Bolton Priory

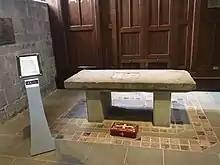

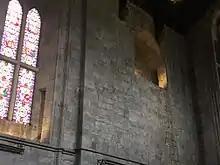

A stone altar in the north aisle was preserved at the time of the Dissolution by using it to cover the second of the crypts mentioned above. When the floor was re-laid in 1867 it was placed in the floor of the west tower, and subsequently moved into the church where for nearly a century it was propped against the north wall of the aisle.